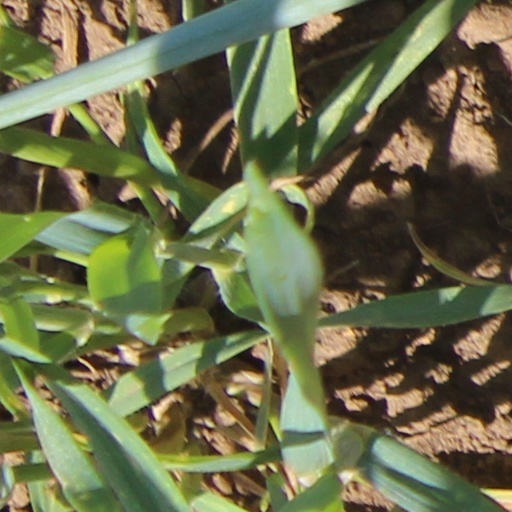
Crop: wheat